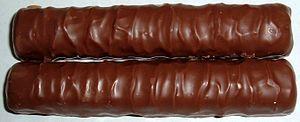
Twix est une barre chocolatée fabriquée par Mars Incorporated. Elle est constituée d'un biscuit en son centre, recouvert de caramel et enrobé de chocolat au lait. Les Twix ayant une section plus petite que les autres barres chocolatées, ils sont emballés par paires. Le Twix fut introduit pour la première fois au Royaume-Uni en 1967.